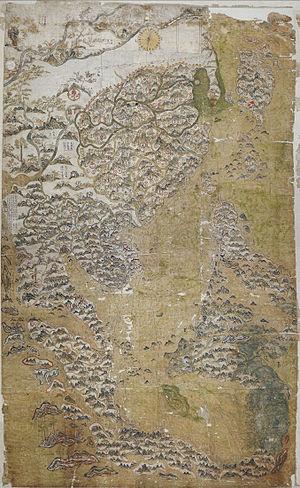
La carte de Selden est une carte de l'Extrême-Orient réalisée par un Chinois au début du XVIIᵉ siècle. Elle est remarquable par ses dimensions, son originalité et sa relative exactitude.